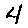
Label: 4